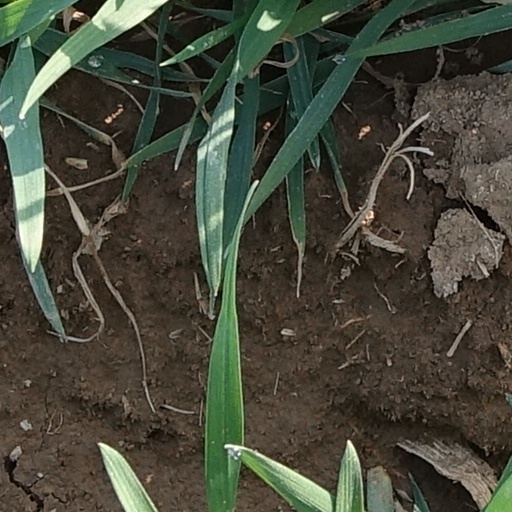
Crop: wheat